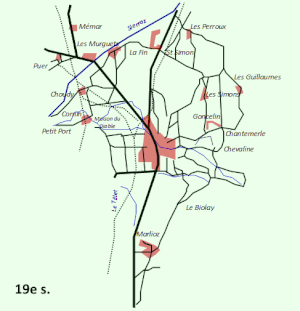
Comparaison entre l'urbanisation du 19e siècle et du 21e siècle de la ville d'Aix-les-Bains.
Aix-les-Bains, nommée localement Aix, est une commune, station balnéaire et thermale française, située dans le département de la Savoie en région Auvergne-Rhône-Alpes.